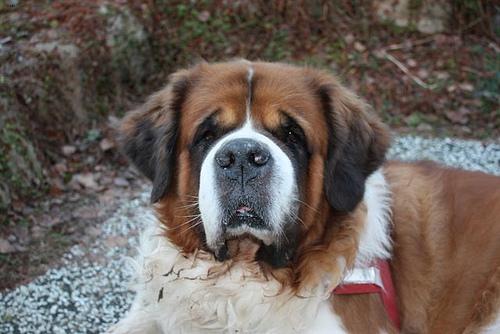
Breed: saint bernard